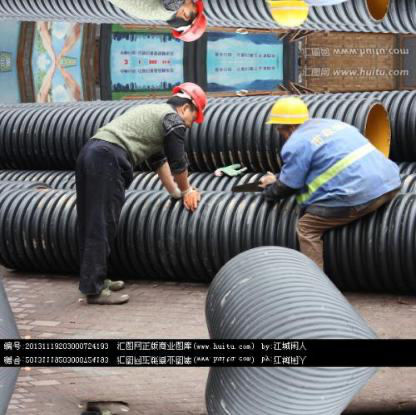
Objects in the image:
label: helmet
label: helmet
label: helmet
label: helmet